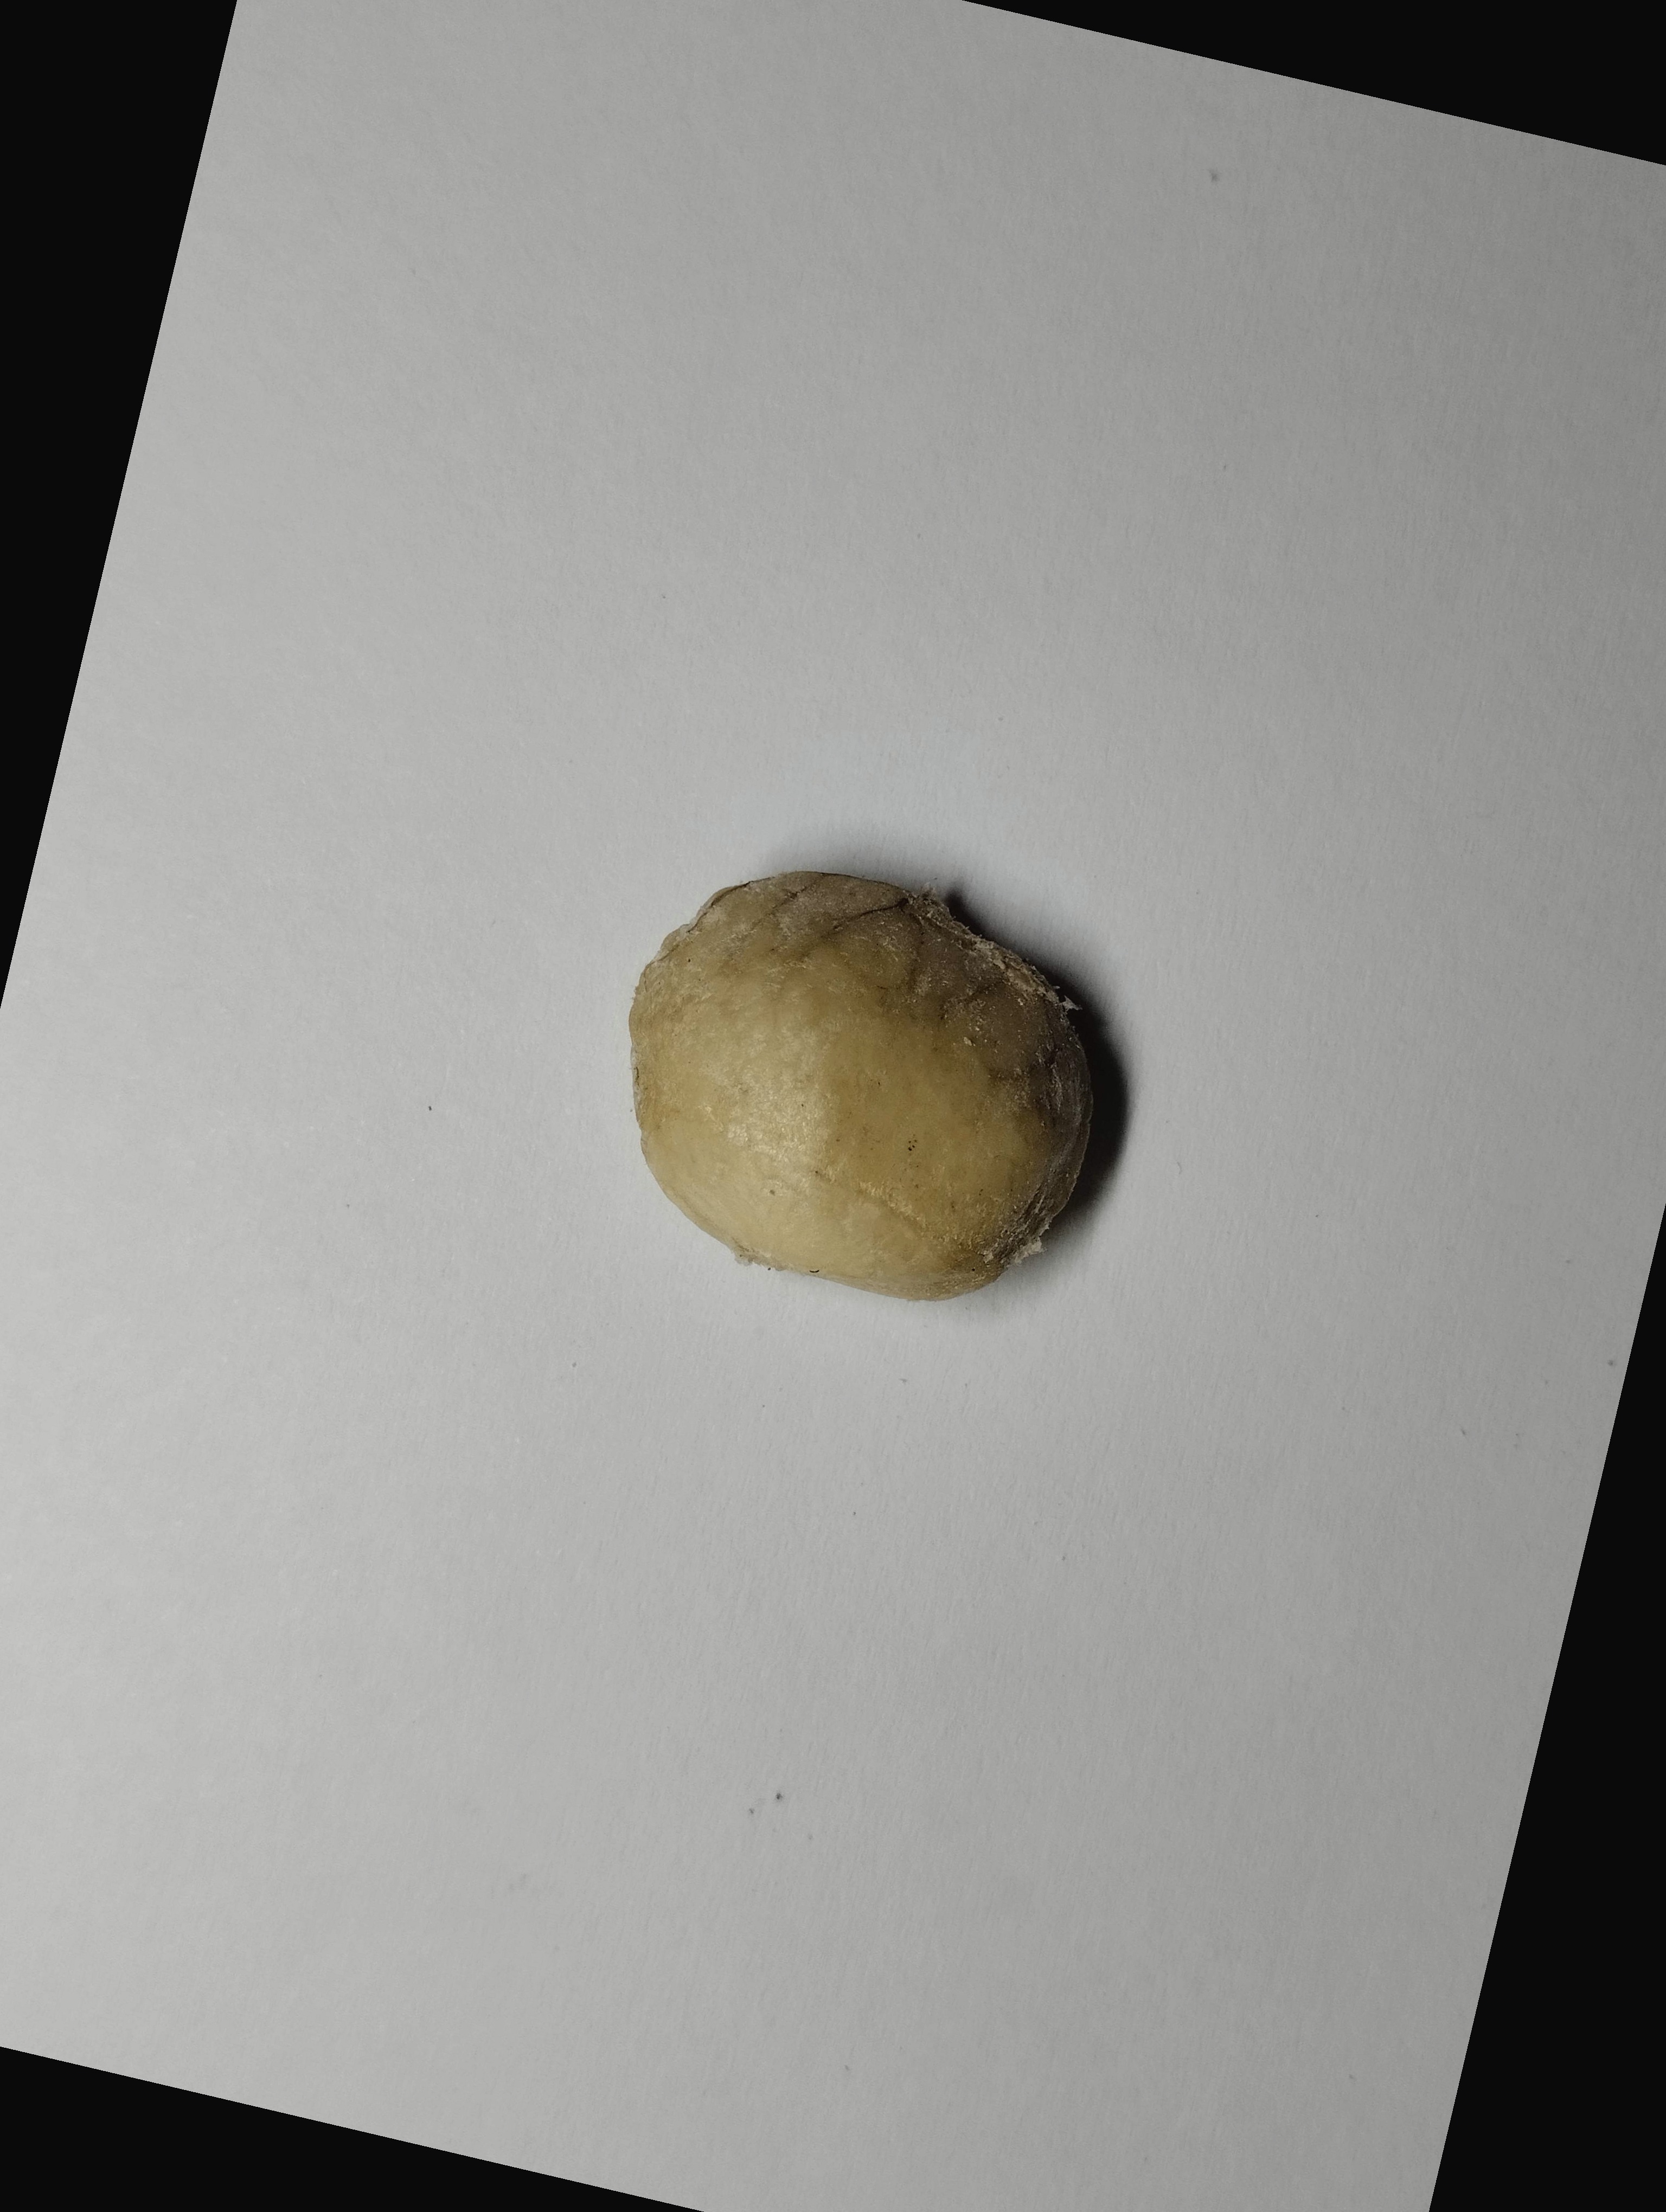
Label: bagus (good seed)